The Voice of Conscience (1920 film)

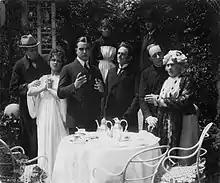

The Voice of Conscience is a 1920 Austrian silent film directed by Jacob Fleck and Luise Fleck and starring Liane Haid, Max Neufeld and Wilhelm Klitsch.